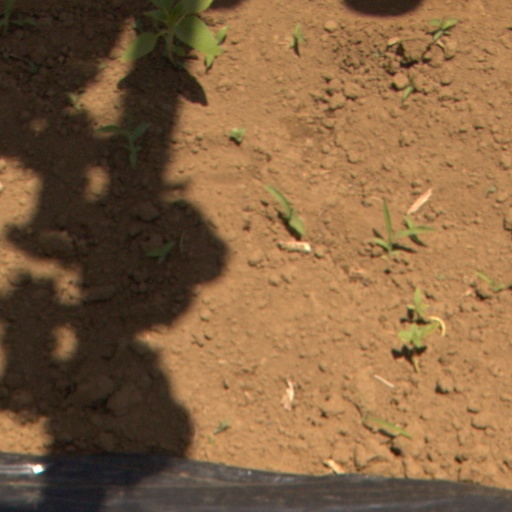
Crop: Jerusalem artichoke